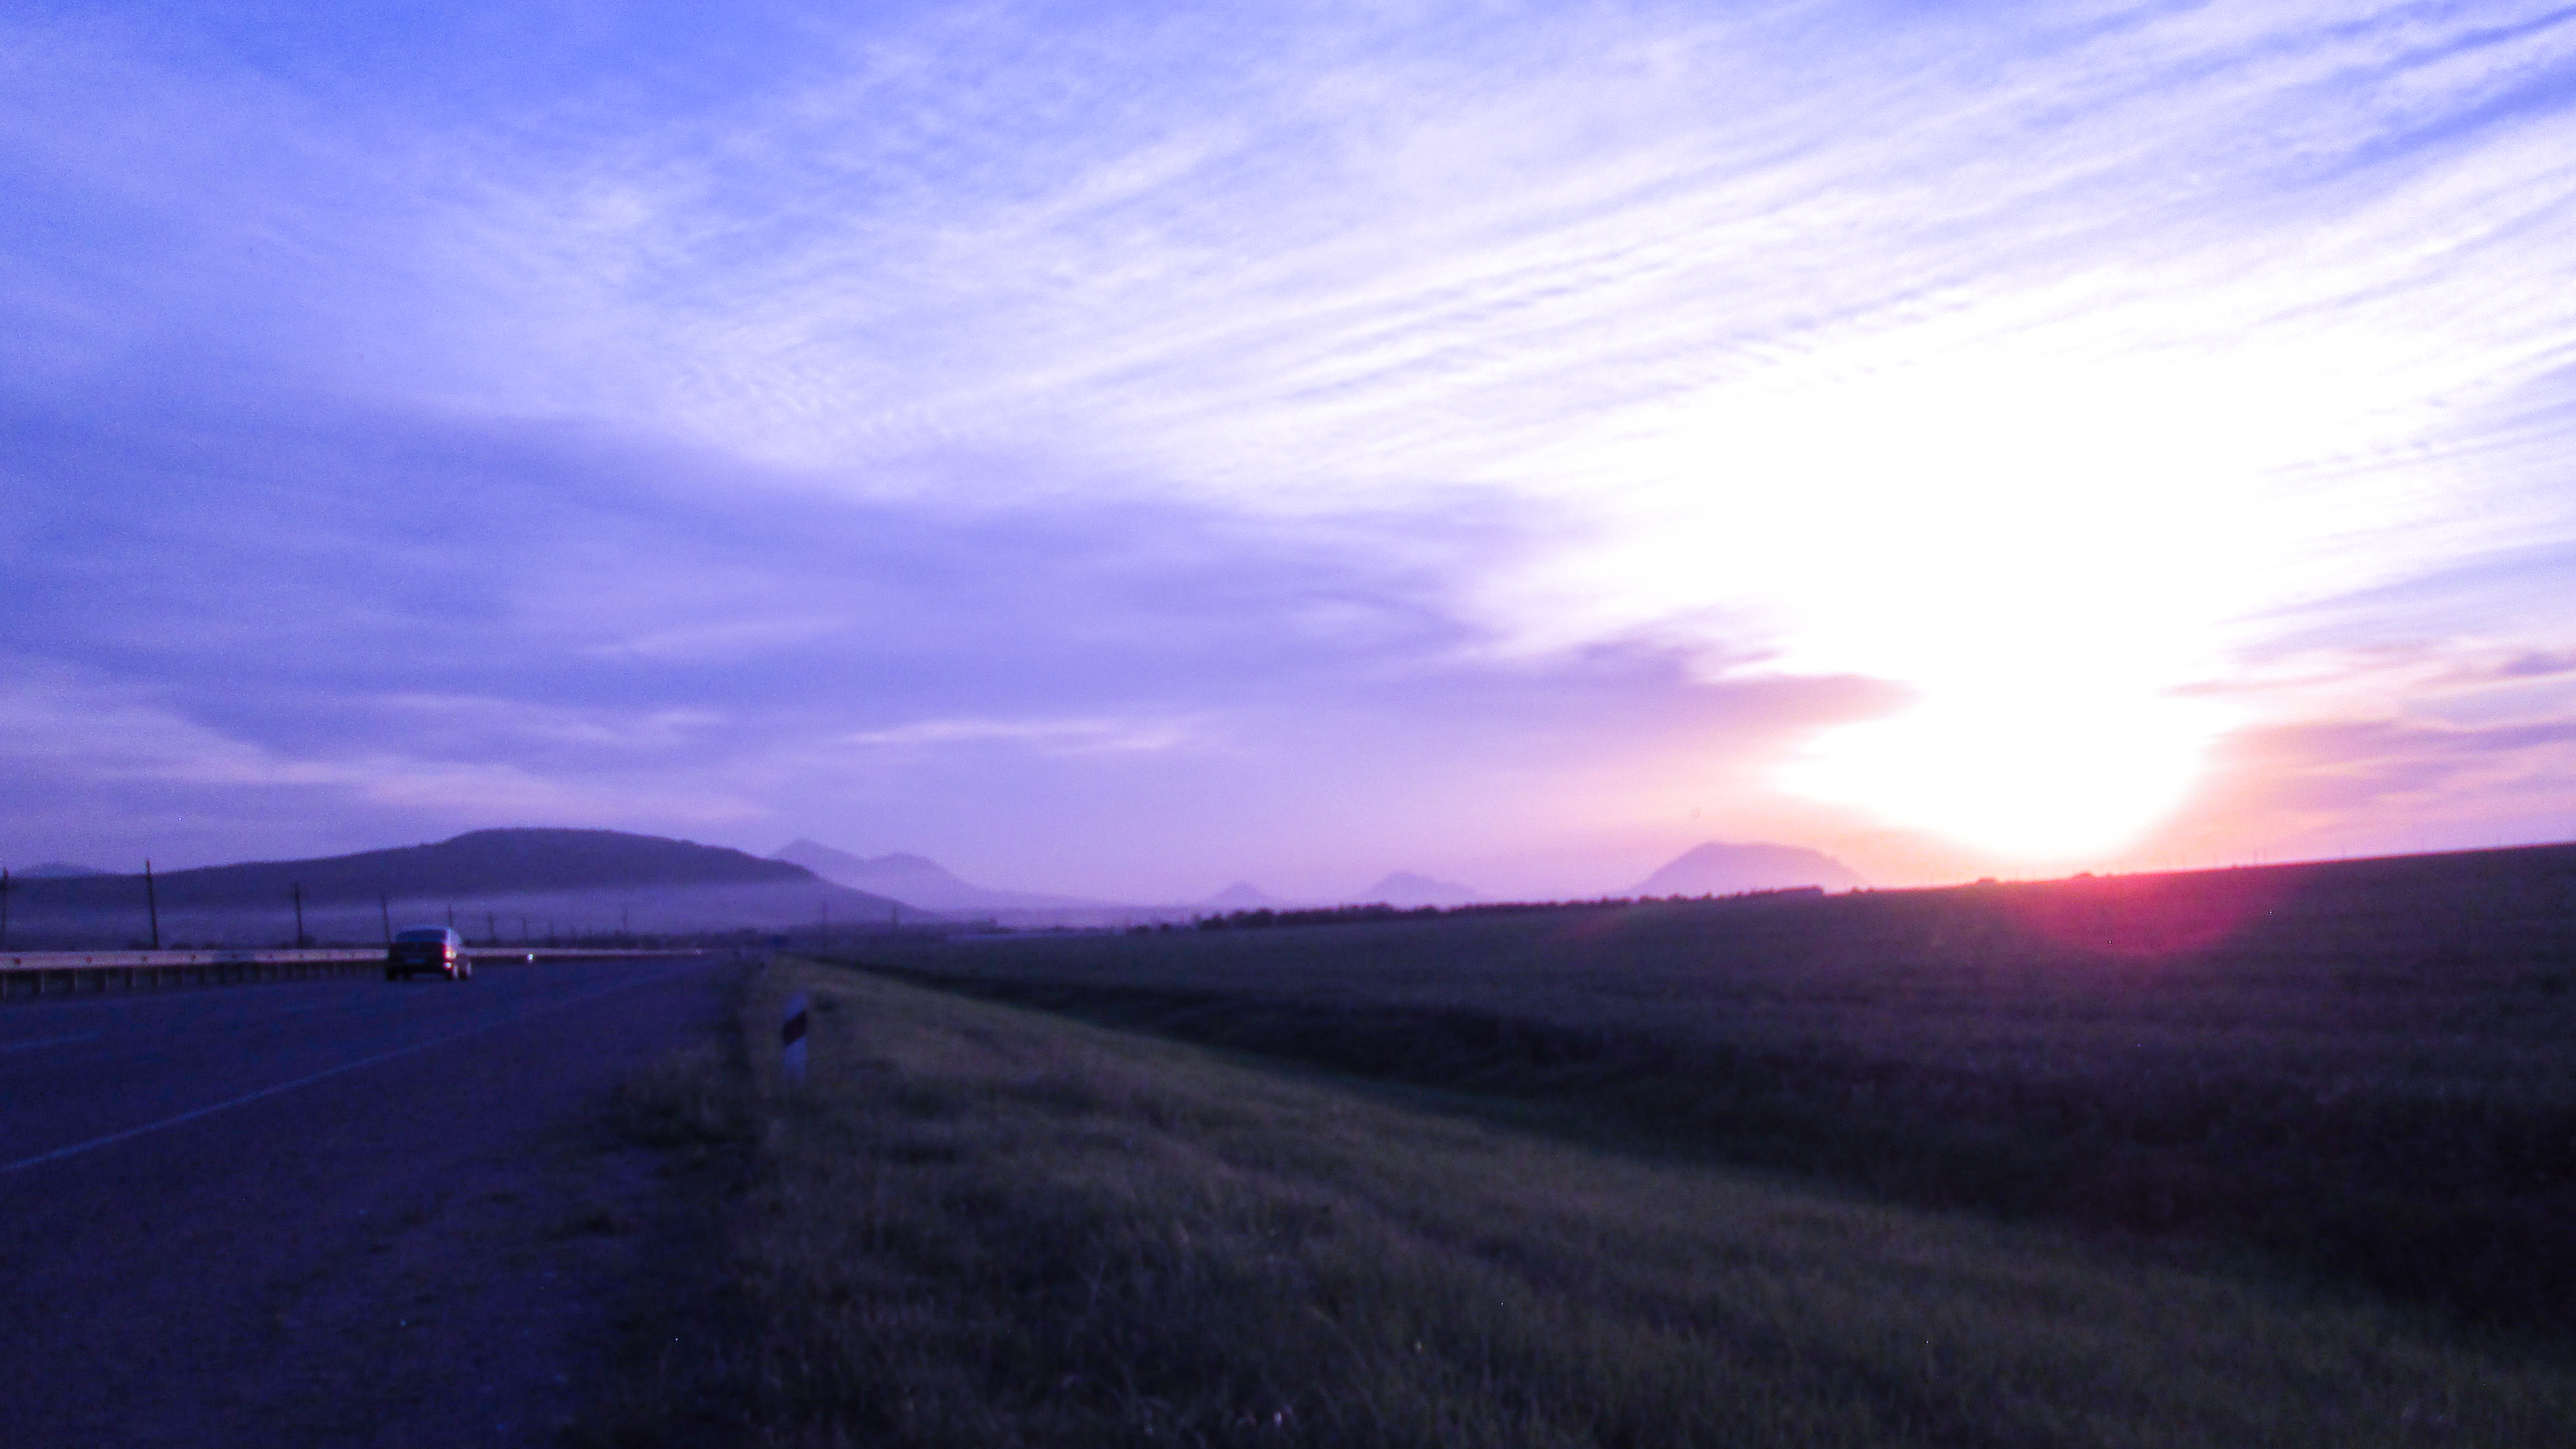
sunset, mountains, travel, summer, evening, story, art, retro, beautiful, love, sky, card, website, pink and blue, artistic photo, horizon, dusk, afterglow, cloud, atmosphere, atmospheric phenomenon, morning, sunrise, ecoregion, dawn, purple, plain, landscape, sunlight, highland, calm, road, rural area, hill, photography, fell, steppe, red sky at morning, grassland, sea, celestial event, prairie